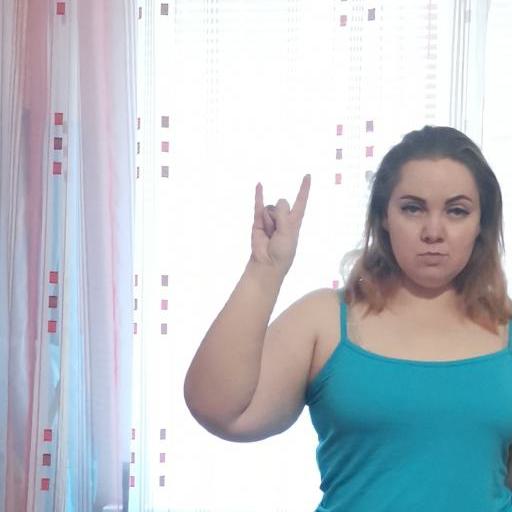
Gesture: rock